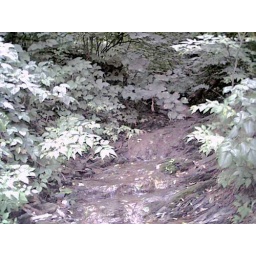
Some water trickling over rocks